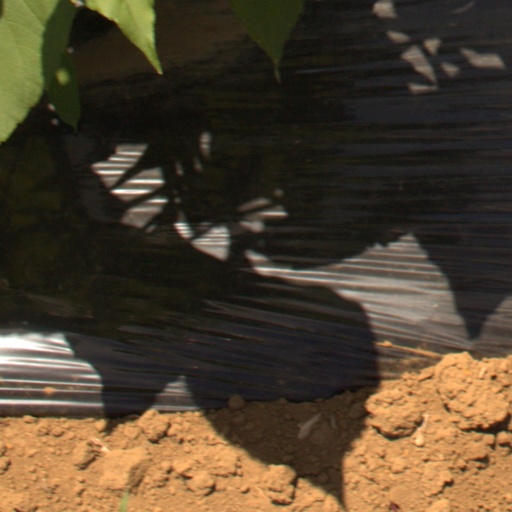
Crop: Jerusalem artichoke